Guttenberg National Fish Hatchery and Aquarium Historic District

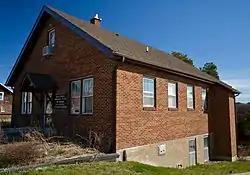
The hatchery and aquarium building

The Guttenberg National Fish Hatchery and Aquarium Historic District is a nationally recognized historic district located in Guttenberg, Iowa, United States. It was listed on the National Register of Historic Places in 1991. At the time of its nomination the district consisted of four resources, all of which are contributing buildings. This district also contributes to the Front Street (River Park Drive) Historic District. The U.S. Fish and Wildlife Service had a long history of involvement with wildlife conservation in Iowa, especially fisheries. They established fish rescue program along the Mississippi River in 1903 and a research station at Fairport in 1910. The development of the lock and dam system in the 1930s brought the fish rescue operations to an end because they eliminated of the backwaters that trapped them. The fish hatchery was developed at that time.